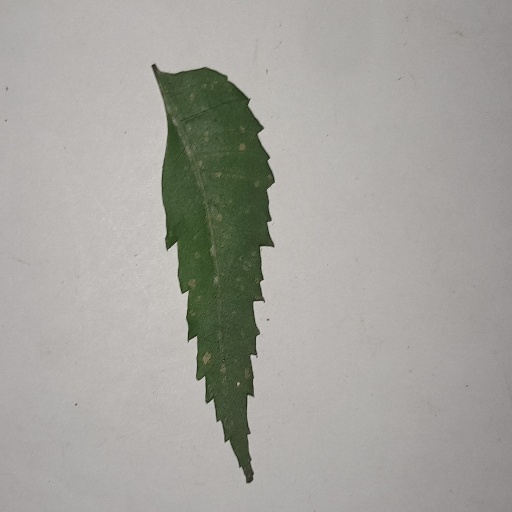
Species: Neem
Leaf condition: Powdery Mildew